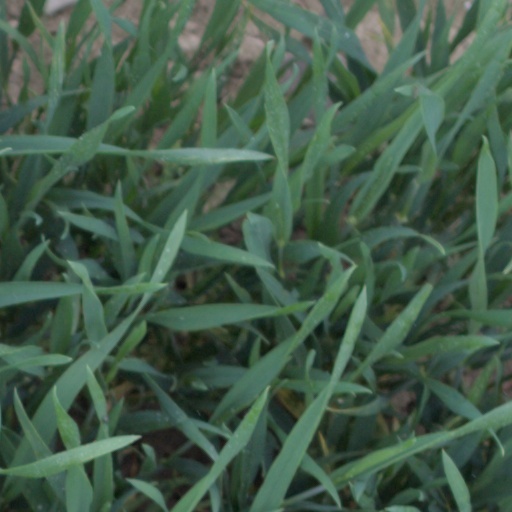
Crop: wheat